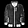
Label: Coat